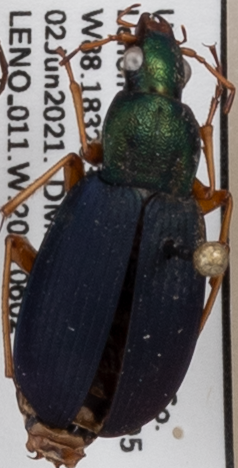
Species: Chlaenius aestivus
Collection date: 2021-06-02
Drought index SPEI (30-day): -0.608
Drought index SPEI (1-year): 1.382
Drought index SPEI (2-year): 1.69